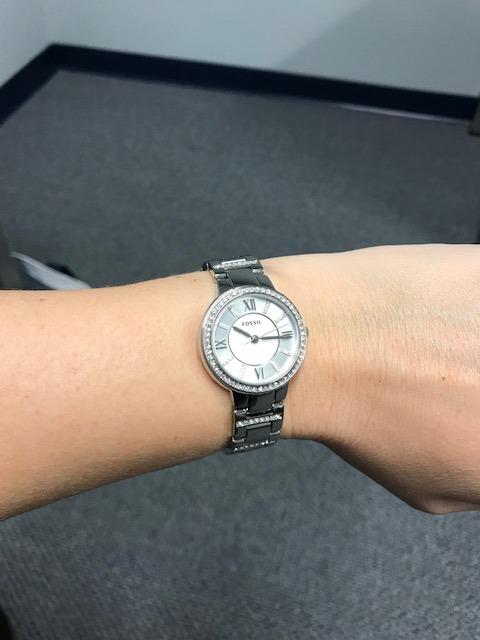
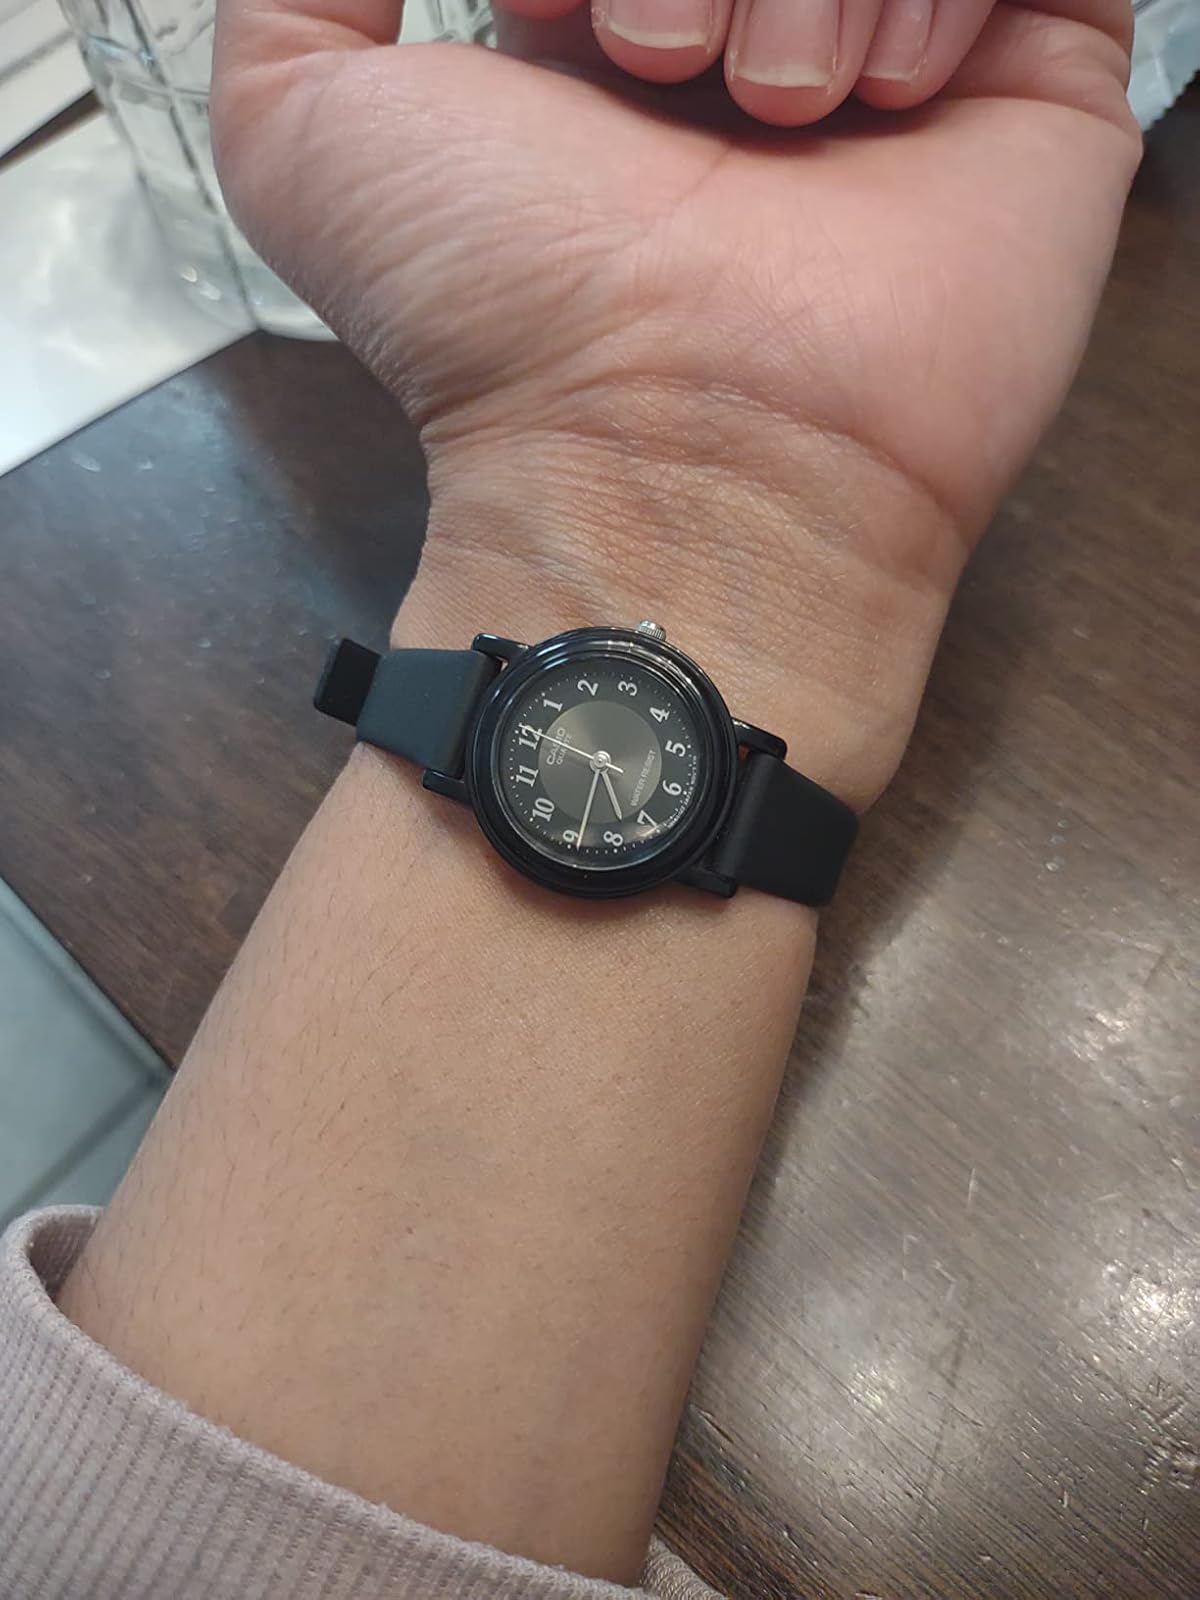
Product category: accessories_watch
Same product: no